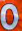
Number: 0